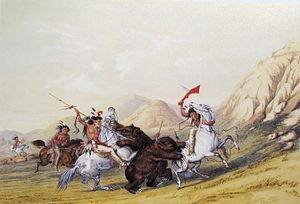
George Catlin est un artiste-peintre américain spécialisé dans la représentation des Indiens d'Amérique ainsi que de leurs us et coutumes.